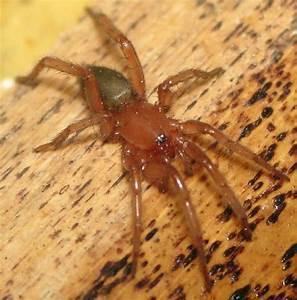
spider